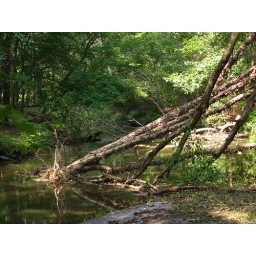
There are a lot of trees down. This is a trout-stocked river in season.